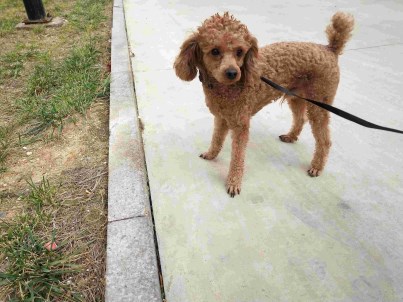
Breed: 7449-n000128-teddy